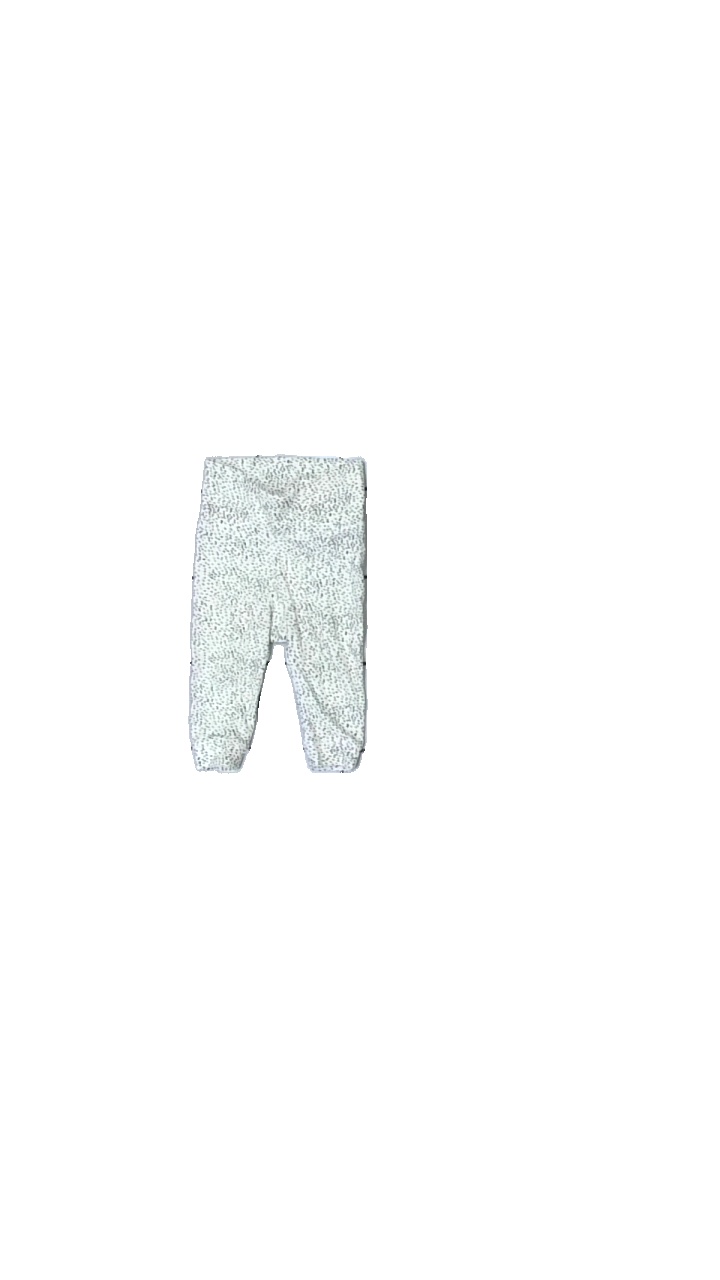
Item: Tights (Children)
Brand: Lindex
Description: prickiga tights med fläckar fram
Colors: White, Black
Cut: Regular
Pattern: Dots
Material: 100% cotton
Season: All
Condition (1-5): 3
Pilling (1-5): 5
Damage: fläckar
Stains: Major
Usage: Export
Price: <50